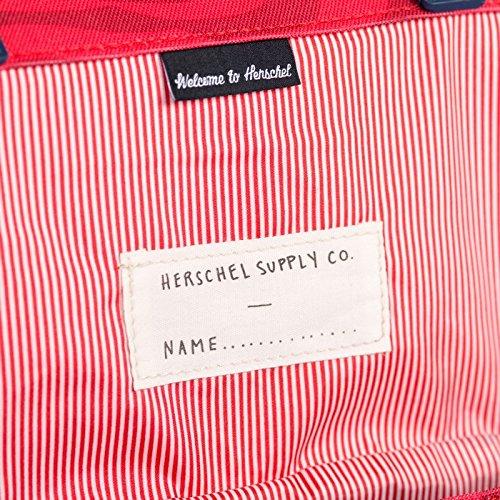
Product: Herschel Survey Kids
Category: Clothing, Shoes & Jewelry | Luggage & Travel Gear | Backpacks | Kids' Backpacks
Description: One exterior pocket.
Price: $24.95